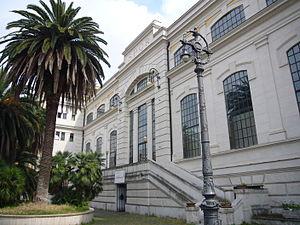
La Centrale Montemartini est une ancienne centrale thermique de Rome, construite dans la première moitié du XXᵉ siècle et située dans le quartier d'Ostiense, désaffectée et transformée en musée archéologique depuis 1997. Il présente principalement des sculptures grecques ou romaines, issues des réserves des musées du Capitole.